Vote counting

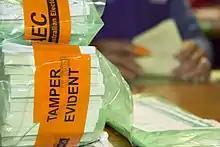
Australia-ballots-sealed

Election officials or optical scanners decide if a ballot is valid before tallying it. Reasons why it might not be valid include: more choices selected than allowed; incorrect voter signature or details on ballots received by mail, if allowed; lack of poll worker signatures, if required; forged ballot (wrong paper, printing or security features); stray marks which could identify who cast the ballot (to earn payments); and blank ballots, though these may be counted separately as abstentions.